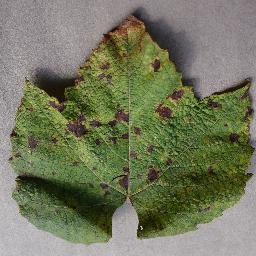
Label: Grape___Leaf_blight_(Isariopsis_Leaf_Spot)